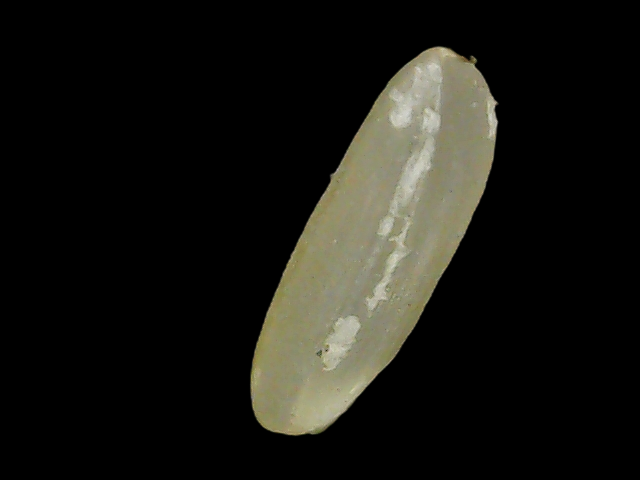
Rice variety: Binadhan11